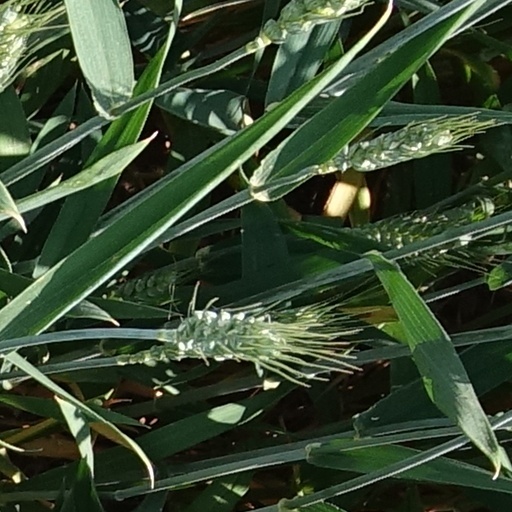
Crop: wheat